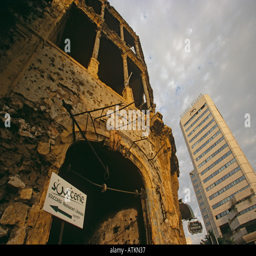
entrance to a damaged building